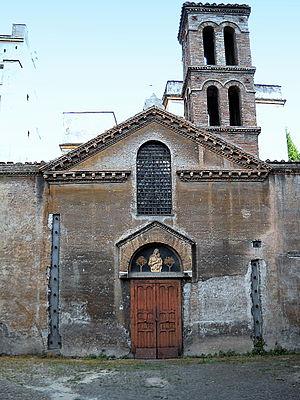
L'église Santa Maria in Cappella est une église à Rome, située dans le rione du Trastevere.